Noach

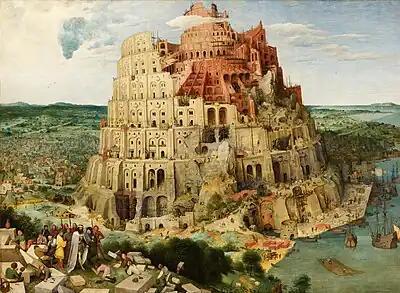
"The Tower of Babel" (1563 painting by Pieter Bruegel)

In the seventh reading, in chapter 11, everyone on earth spoke the same language. As people migrated from the east, they settled in the land of Shinar. People there sought to make bricks and build a city and a tower with its top in the sky, to make a name for themselves, so that they not be scattered over the world. God came down to look at the city and tower, and remarked that as one people with one language, nothing that they sought would be out of their reach. God went down and confounded their speech, so that they could not understand each another, and scattered them over the face of the earth, and they stopped building the city. Thus the city was called Babel. The fourth open portion ends here.